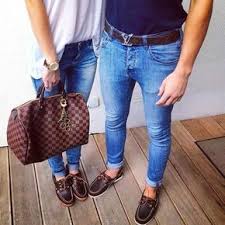
Label: Boat